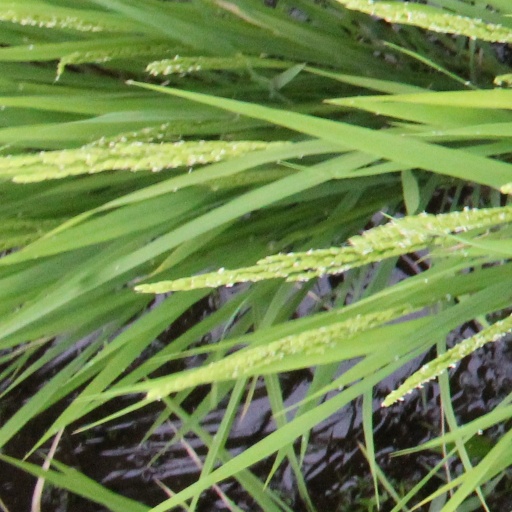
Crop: rice